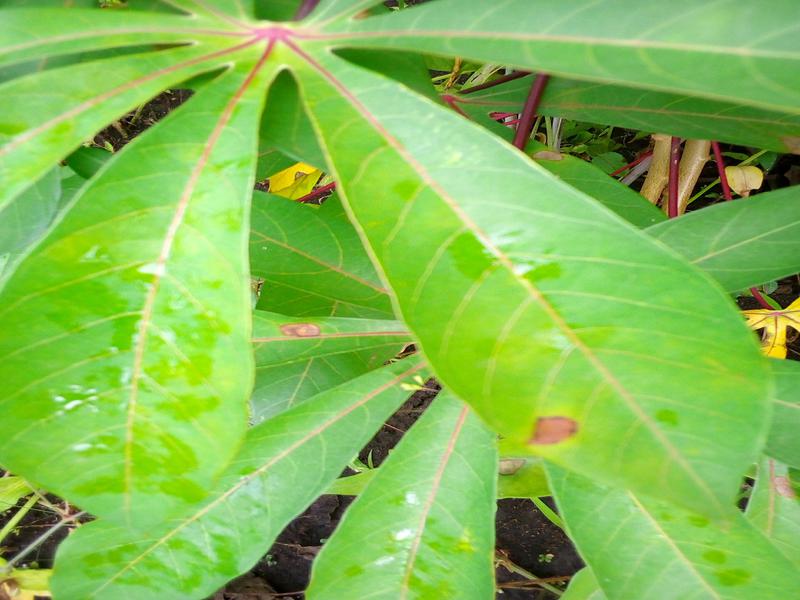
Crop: cassava
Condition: brown_streak_disease